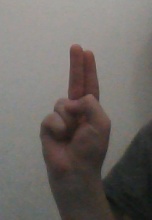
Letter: taa